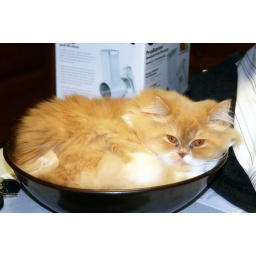
Bugsy claims every round object in the house as his, he loves sleeping in bowls, sinks, etc. Soo cute.